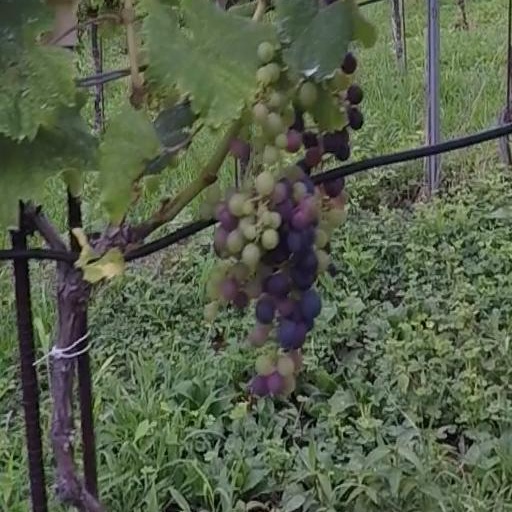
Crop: grape